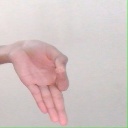
अक्षर: ज्ञ